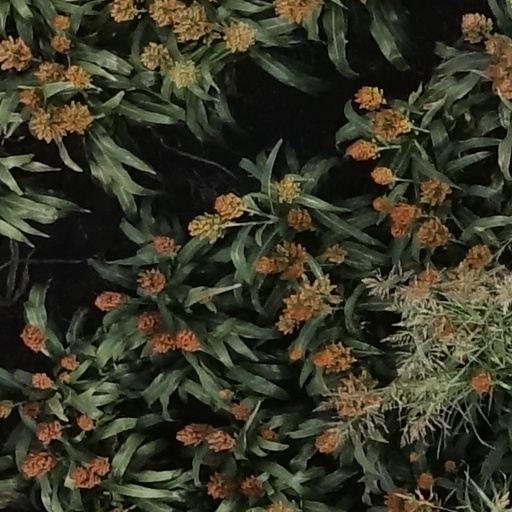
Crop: sorghum